Notis Botsaris

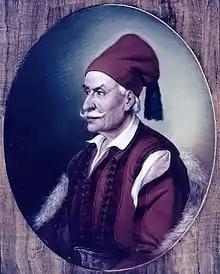
A portrait of Notis Botsaris

Notis Botsaris (1756 – March 26, 1841) was a Souliote fighter and general in the Greek Revolution of 1821. He was the son of the late Giorgis Botsaris and was the leader of the Souliote "fara" of the Botsari.